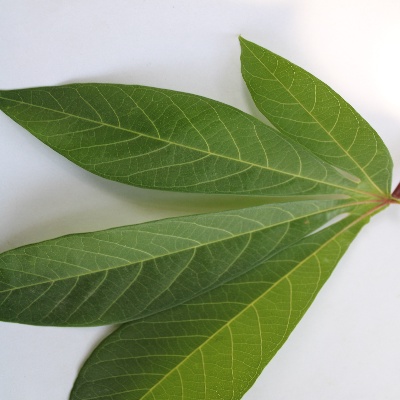
Crop: Cassava
Condition: healthy